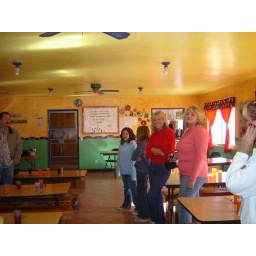
My girls and friends in Door of Faith's dining hall